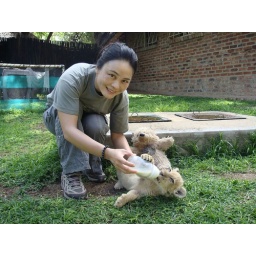
bottle-feeding and playing with little lion cub Leewa (two months old), in Antelope Park, Gweru, Zimbabwe